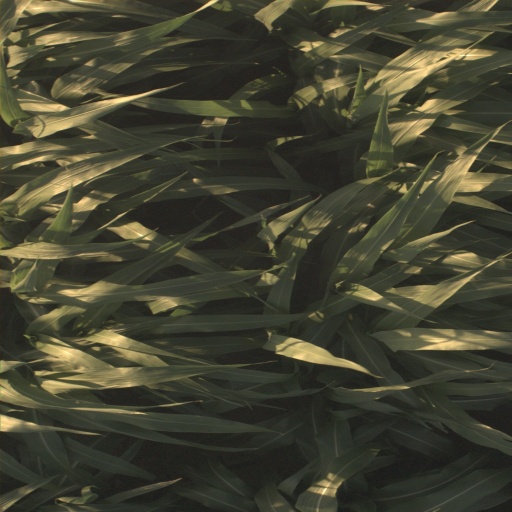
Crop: sorghum